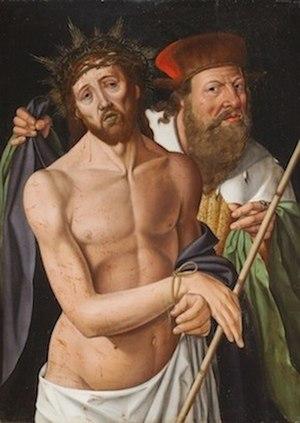
Maître du Saint-Sang - L'homme de douleurs ou Ecce Hommo
Louis de Blois-Châtillon, dit Louis de Blois, est né en 1506 et mort en 1566. Il fut abbé de Liessies, réformateur bénédictin et auteur de traités spirituels.
Le Maître du Saint-Sang est un peintre flamand anonyme à nom d'emprunt originaire d'Anvers et actif à Bruges dans le premier quart du XVIᵉ siècle.